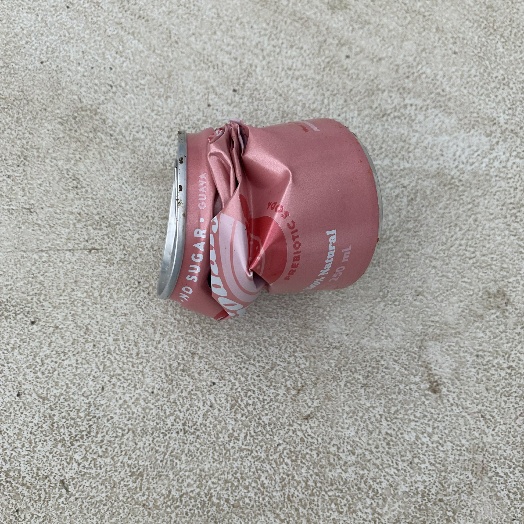
Label: Metal